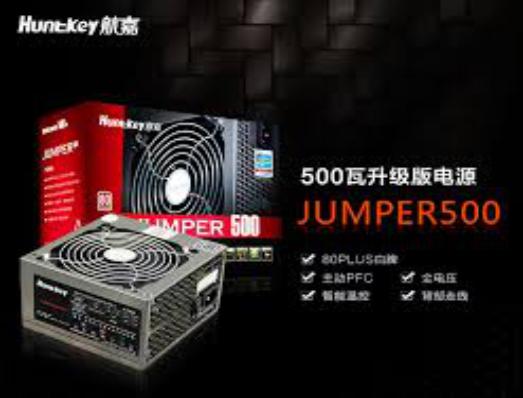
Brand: huntkey
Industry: Food